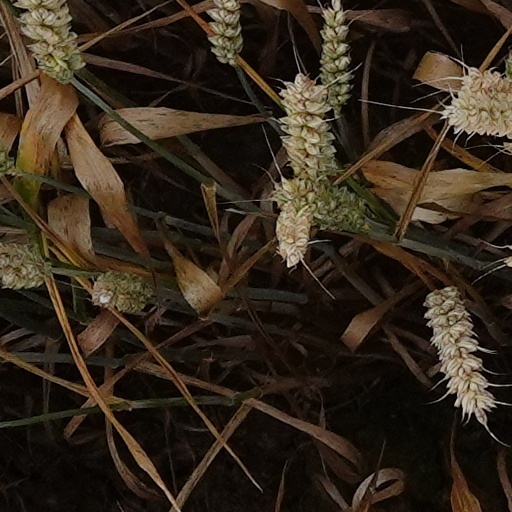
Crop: wheat